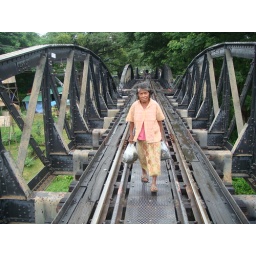
Auntie crossing the bridge over the river kwai